Serbannes

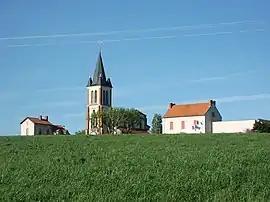
Church and town hall.

Serbannes is a commune in the Allier department in Auvergne-Rhône-Alpes in central France.